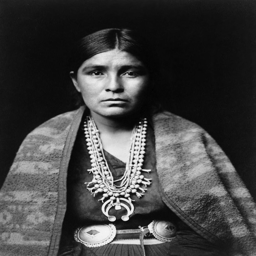
beautiful portrait of a woman .